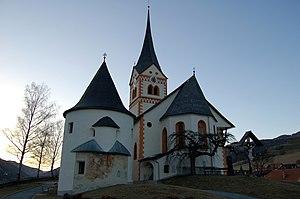
Eglise paroissiale Saint-Pierre à St. Peter am Kammersberg, en Styrie (Autriche).